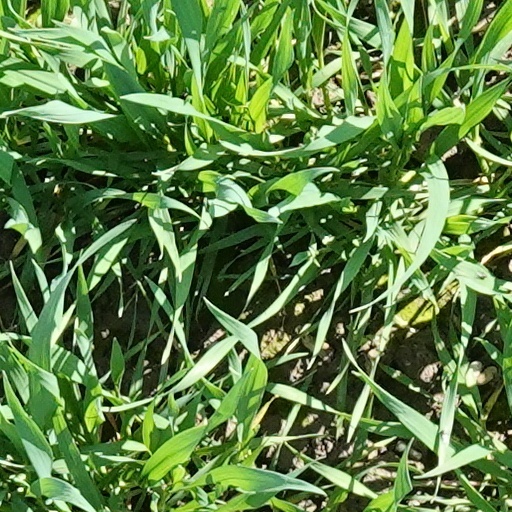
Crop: wheat